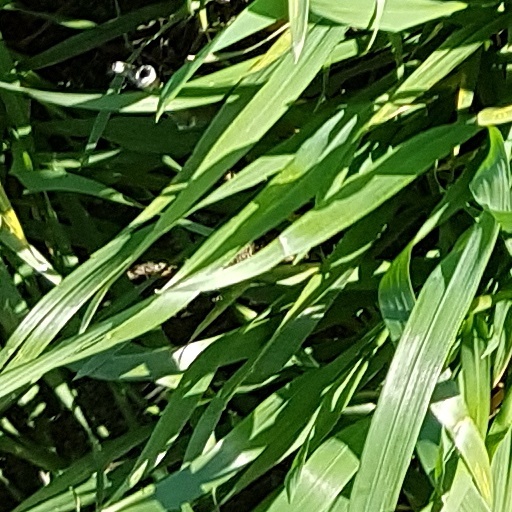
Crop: wheat